Parasitic flies of domestic animals

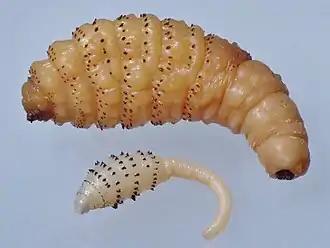
Larvae of "Dermatobia hominis", Torsalo bot-fly; third stage larva top, first stage larva bottom.

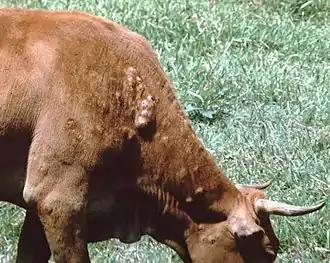
Furuncular myiasis at shoulder and neck of cow caused by infestation of "Dermatobia hominis" larvae.

Typical genera are "Hypoderma", "Gasterophilus", "Dermatobia" and "Oestrus (fly)". Oestrid flies at their larval stage tend to be adapted to feed on a few closely related species of host animal and the adult females fly actively to seek out only these hosts on which to lay their eggs.